Charles Mix County Courthouse

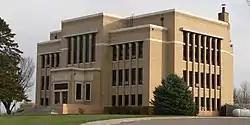

Charles Mix County Courthouse, located on Main St. between Fourth and Fifth Sts. in Lake Andes, South Dakota, was built in 1918. It was listed on the National Register of Historic Places in 1993.